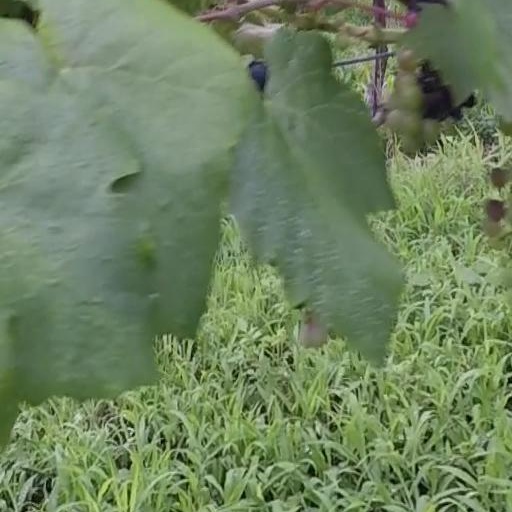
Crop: grape